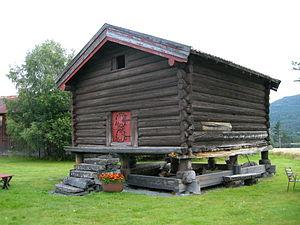
La construction en bois massif empilé est un système constructif en bois, faisant usage de troncs, rondins ou madriers de bois massifs. Ce système constructif emploie des grumes écorcées et ajustées les unes aux autres, dont le diamètre fait généralement entre 25 et 35 cm. C'est selon Eugène Viollet-le-Duc, avec la charpente l'autre manière principale de construire en bois. On peut distinguer plusieurs manières de construire traditionnelles principales :